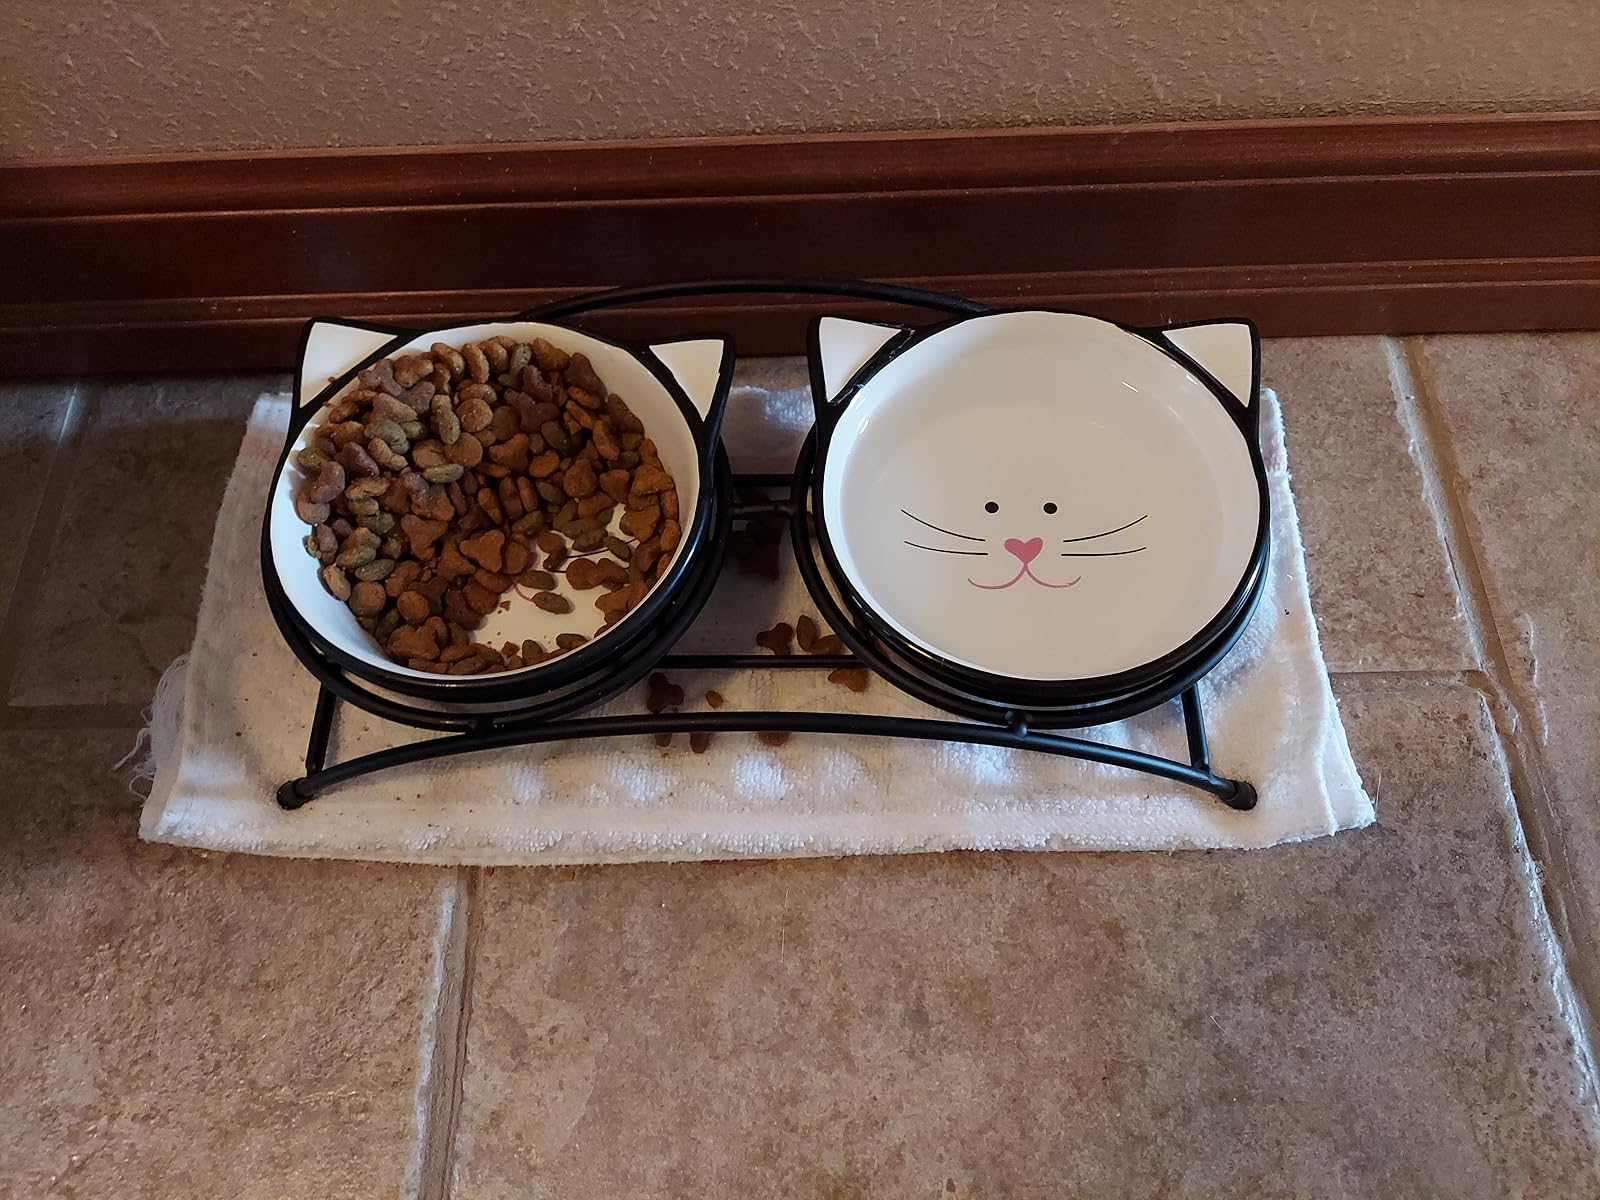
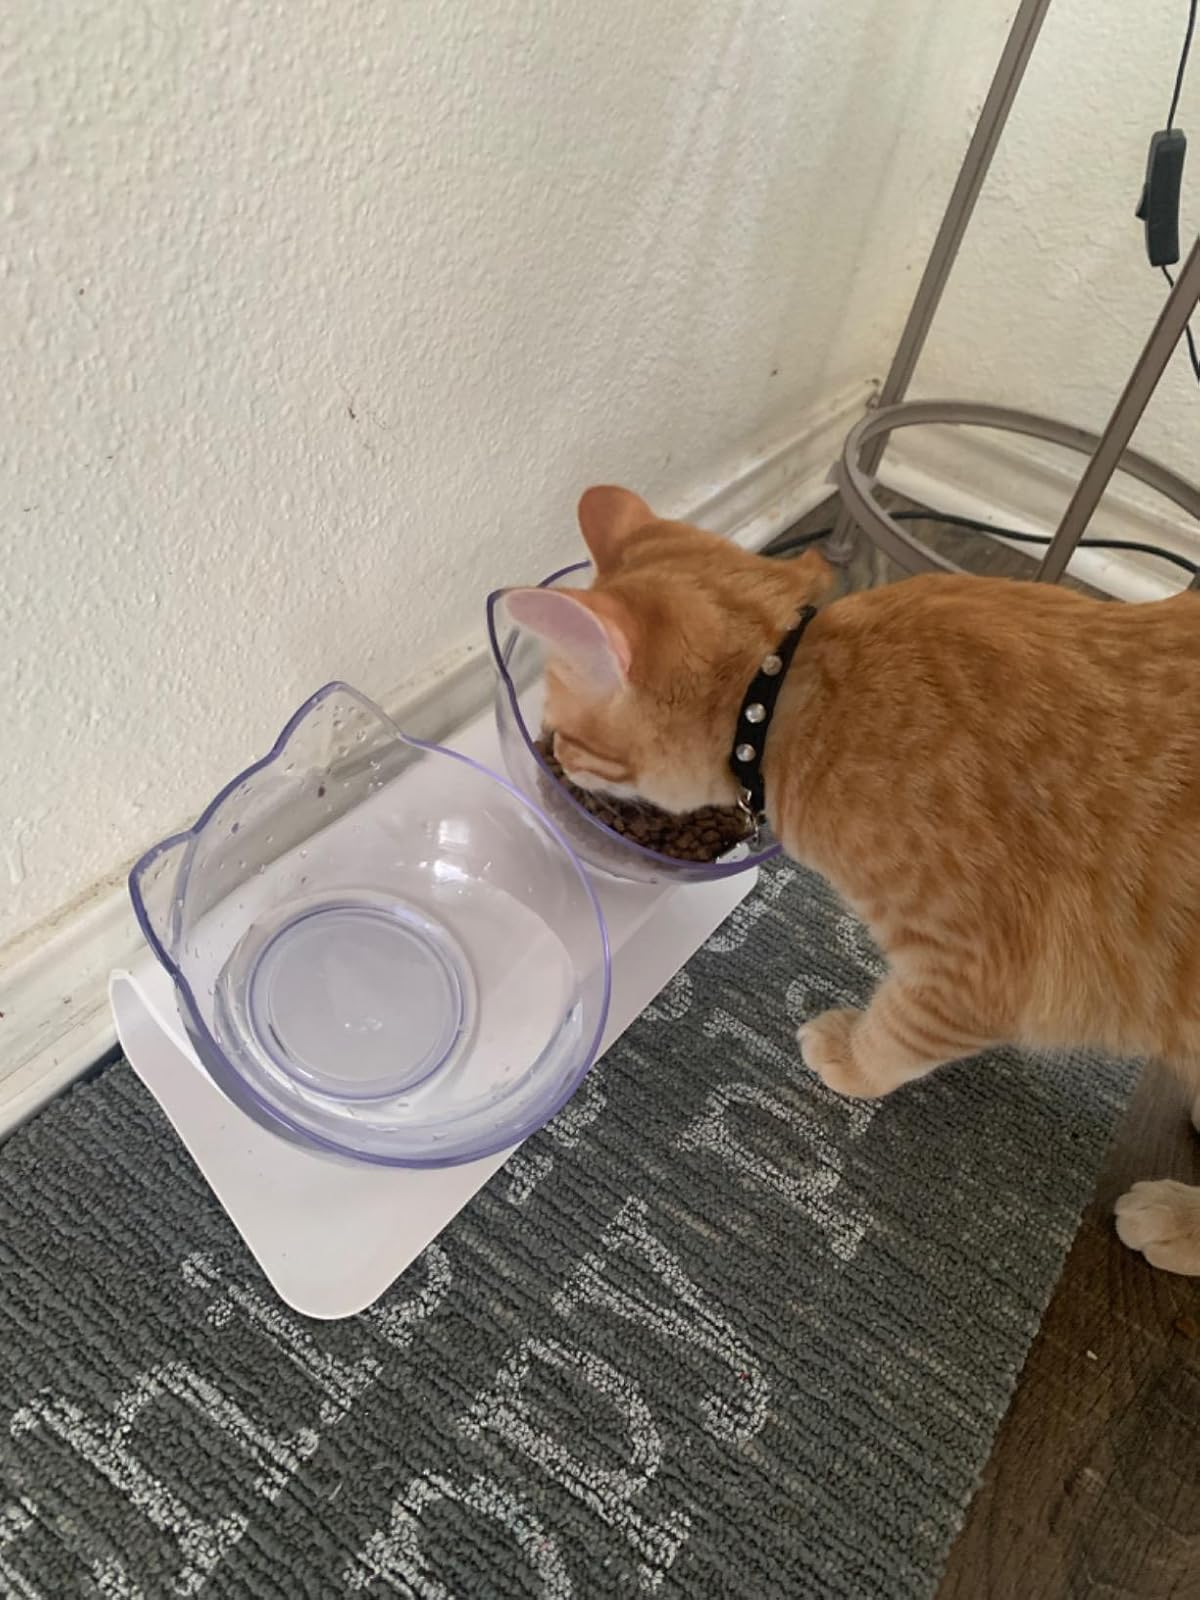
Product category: items_bowl
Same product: no